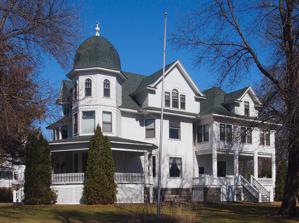
Building: Ferdinand Peters House
Country: United States of America
Year built: 1907
Historic house in Minnesota, United States United States historic place Ferdinand Peters House U.S. National Register of Historic Places The Ferdinand Peters House viewed from the southwest Show map of Minnesota Show map of the United States Location 214 N. Red River Avenue, Cold Spring, Minnesota Coordinates 45°27′32″N 94°25′43″W / 45.45889°N 94.42861°W / 45.45889; -94.42861 Area Less than one acre Built 1907 MPS Cold Spring Brewers' Houses TR NRHP reference No. 82003042 Added to NRHP April 15, 1982 The Ferdinand Peters House is a historic house in Cold Spring, Minnesota , United States.  It was built in 1907 for one of three co-owners of the Cold Spring Brewing Company. The Ferdinand Peters House was listed on the National Register of Historic Places in 1982 for its local significance in the themes of architecture and industry. It was co-nominated with the other two Cold Spring Brewers' Houses, the Eugene Hermanutz and John Oster Houses .  Their importance derives from representing industrial entrepreneurship, for their status as Cold Spring's finest houses, and for being the most intact surviving buildings associated with Stearns County 's important brewing industry. See also Wikimedia Commons has media related to Ferdinand Peters House . National Register of Historic Places listings in Stearns County, Minnesota References